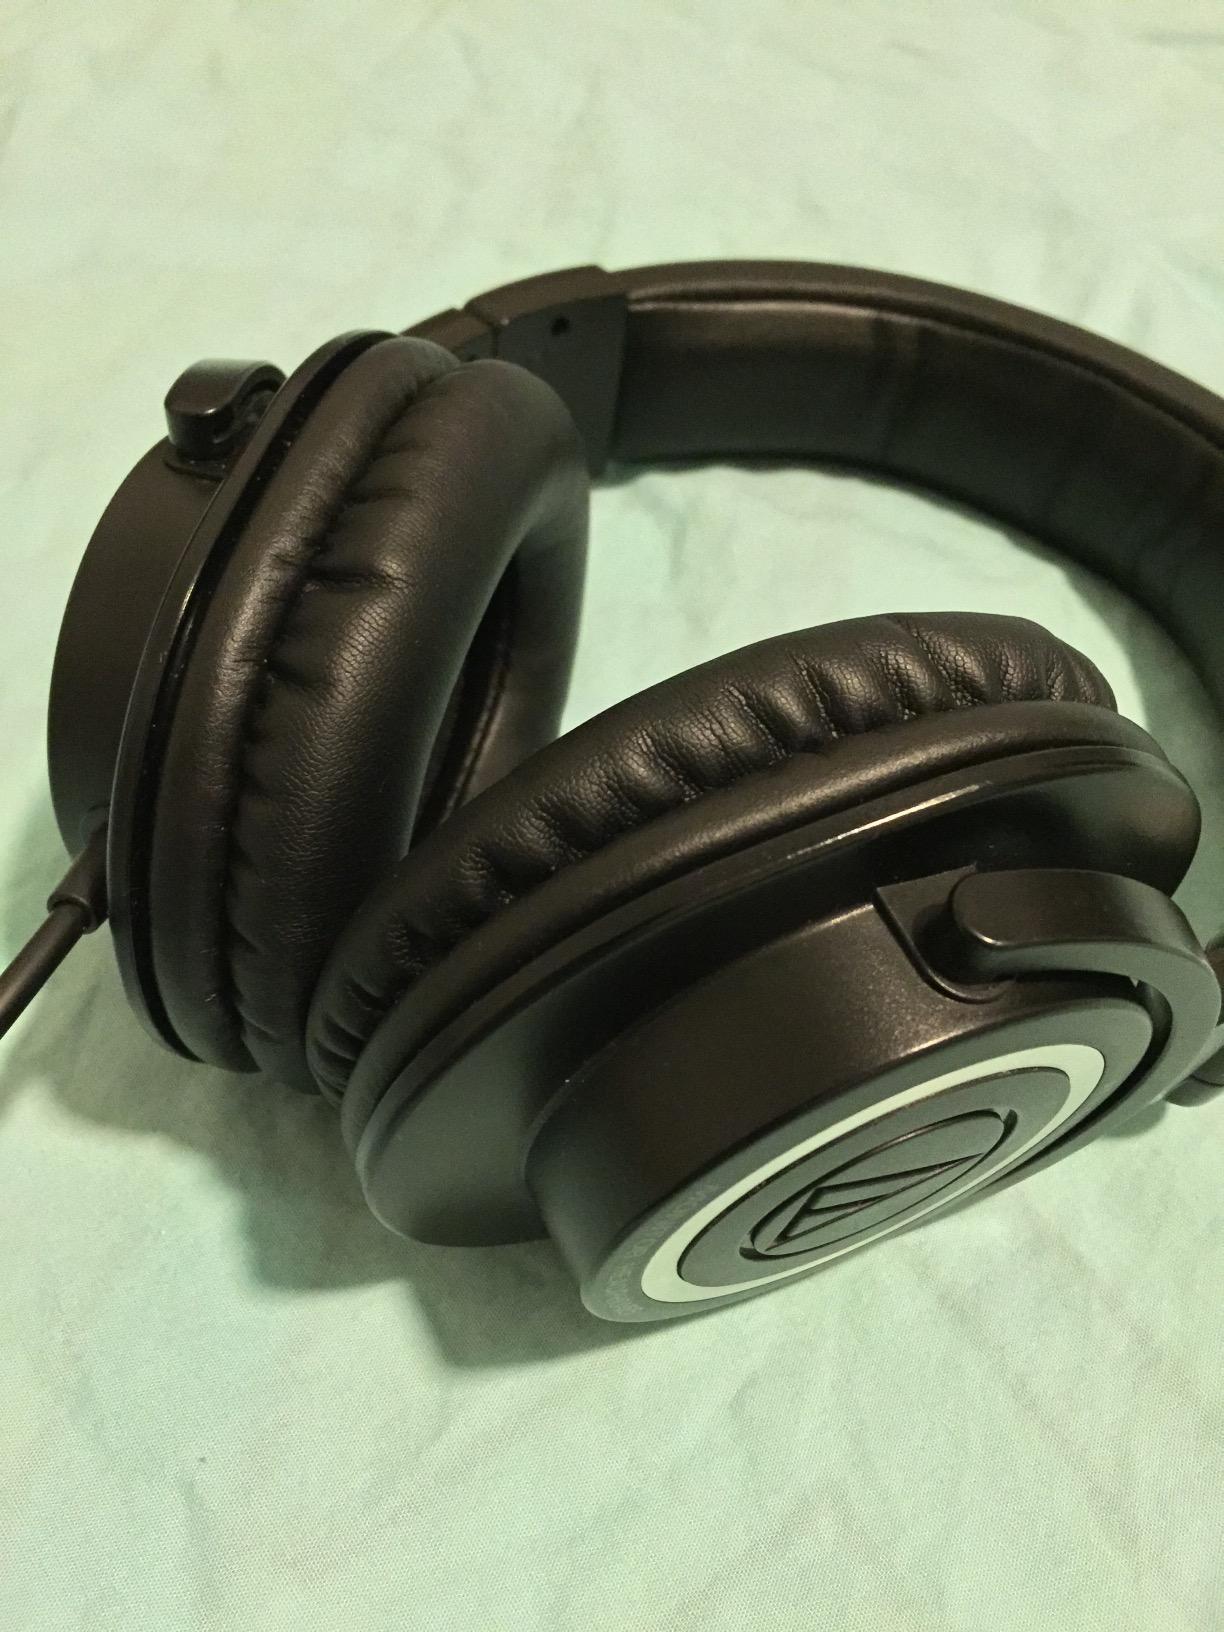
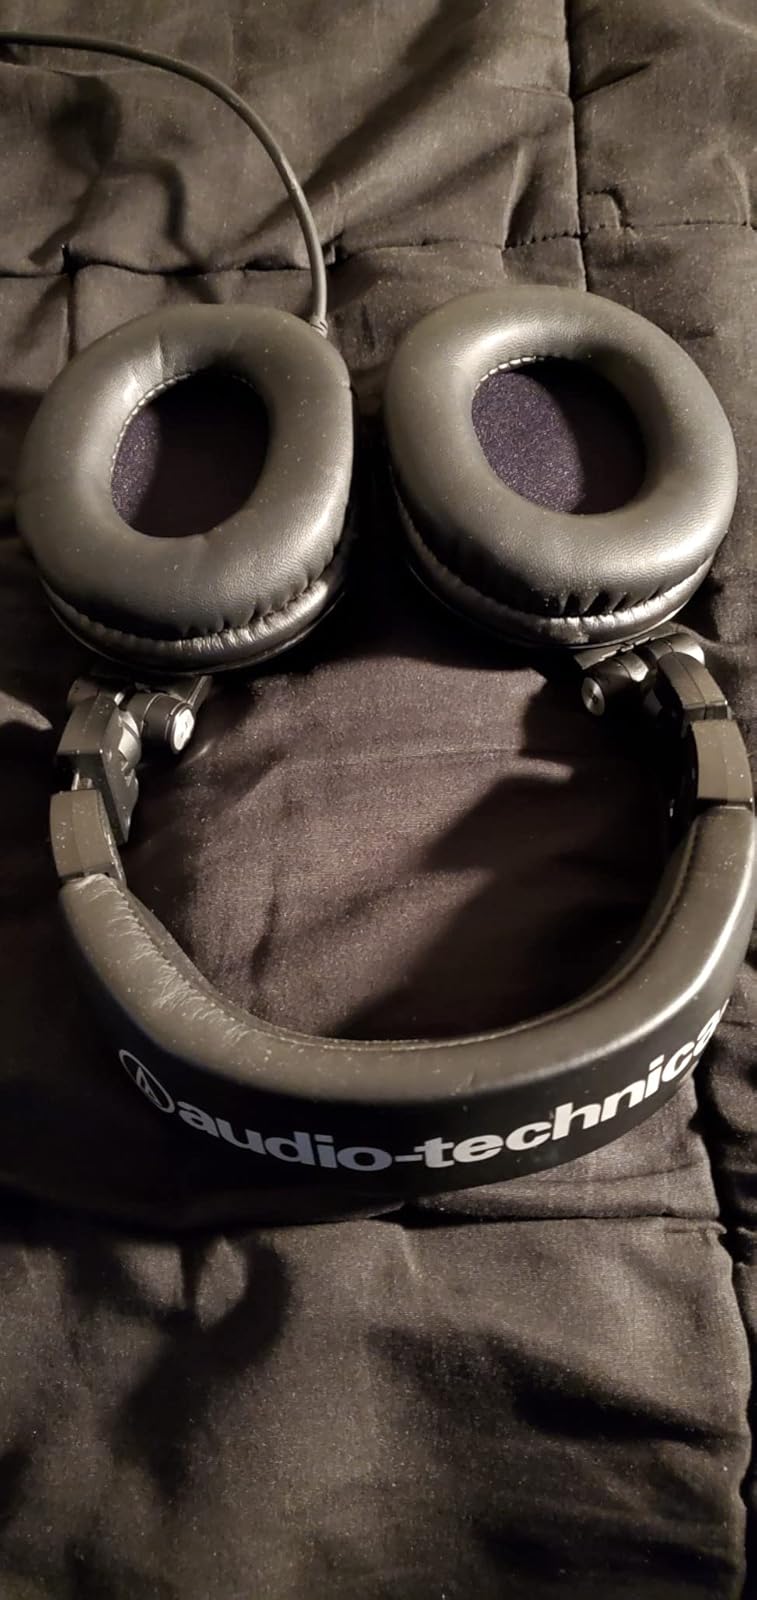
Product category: headphones
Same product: yes